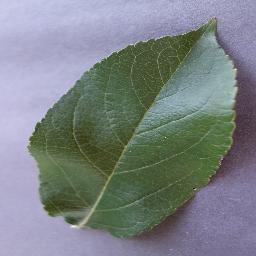
Label: Apple___healthy